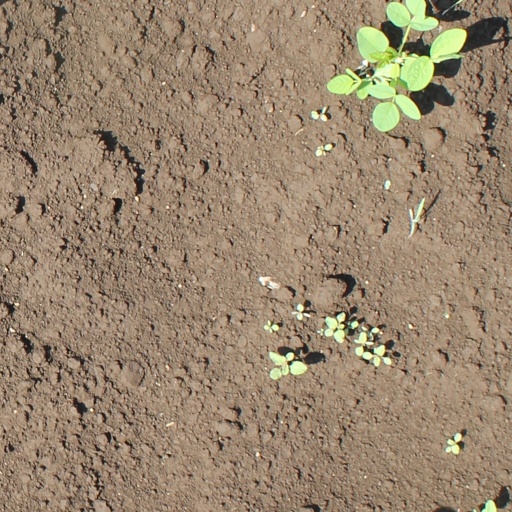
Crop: soybean